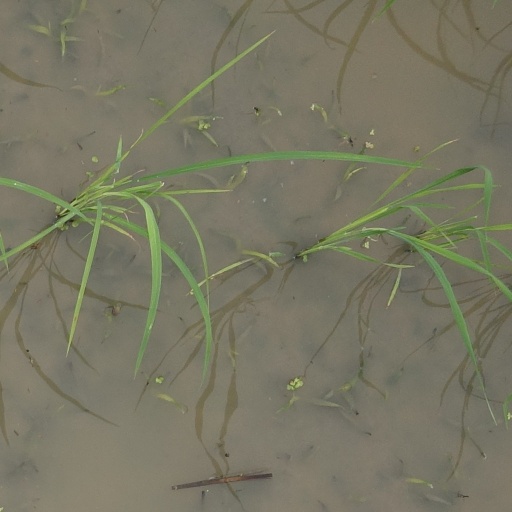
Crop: rice